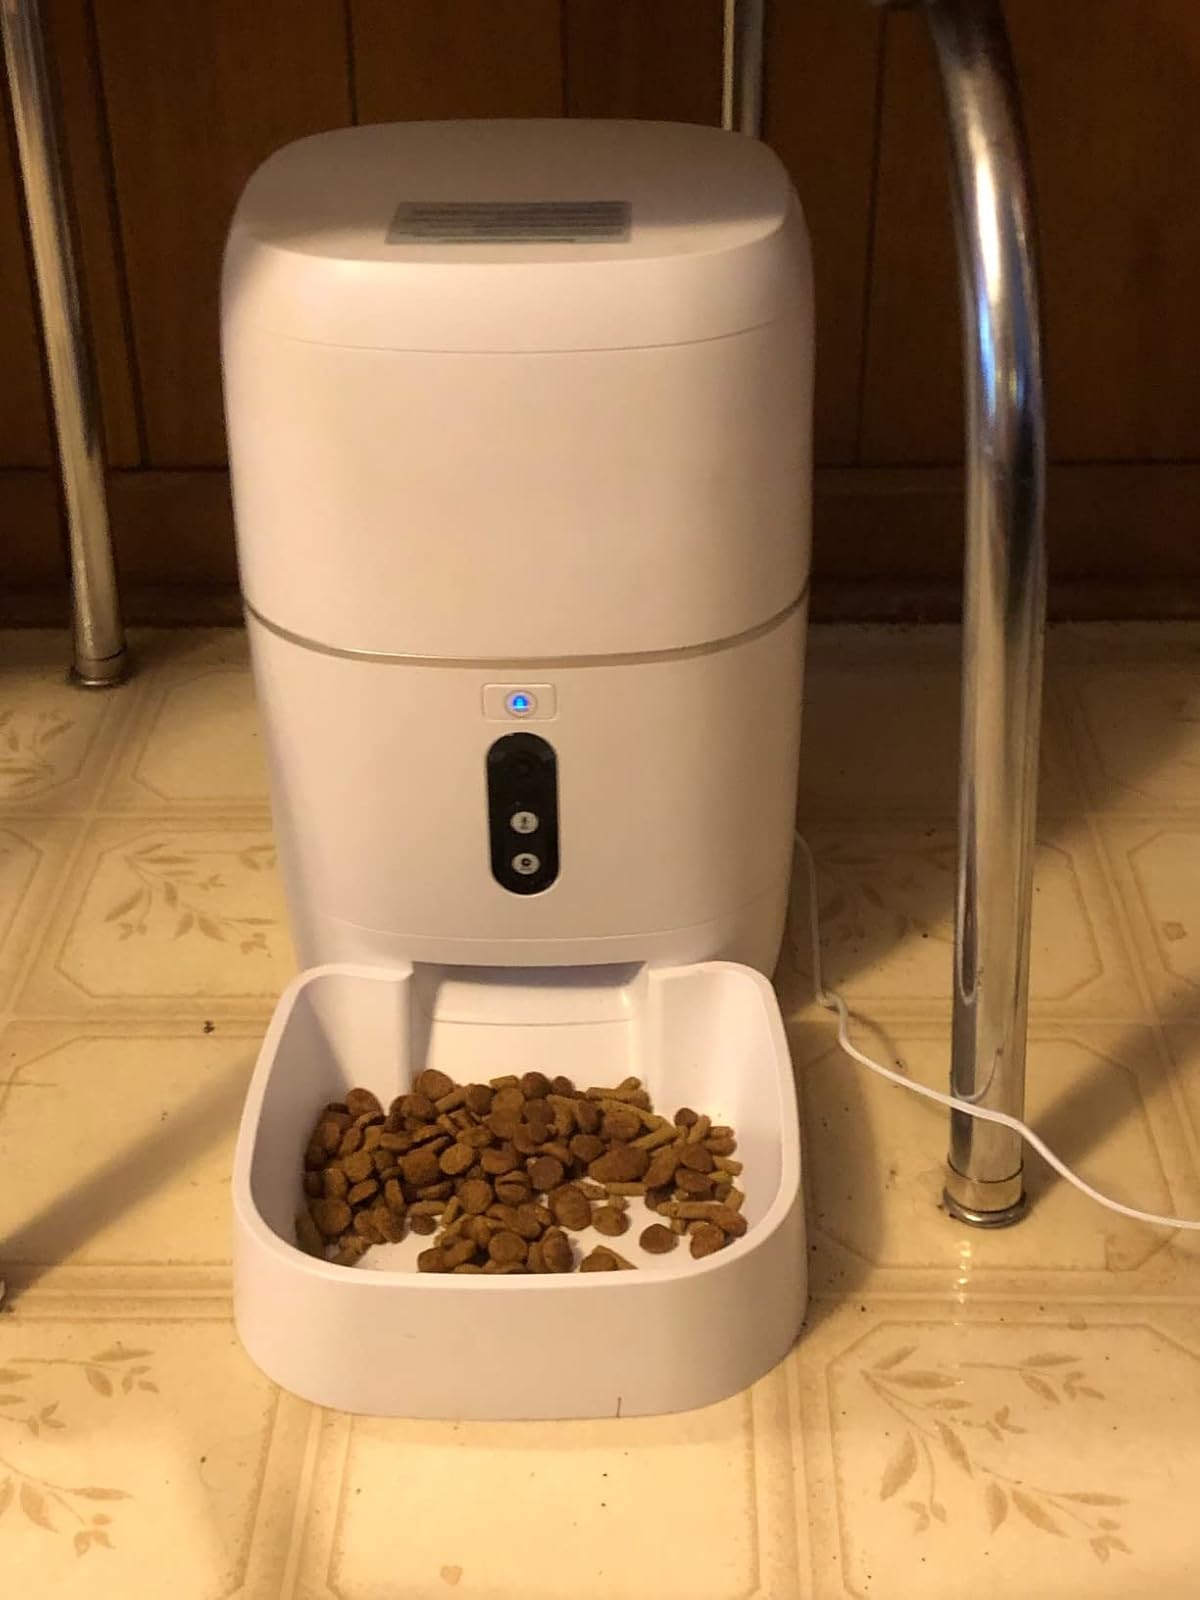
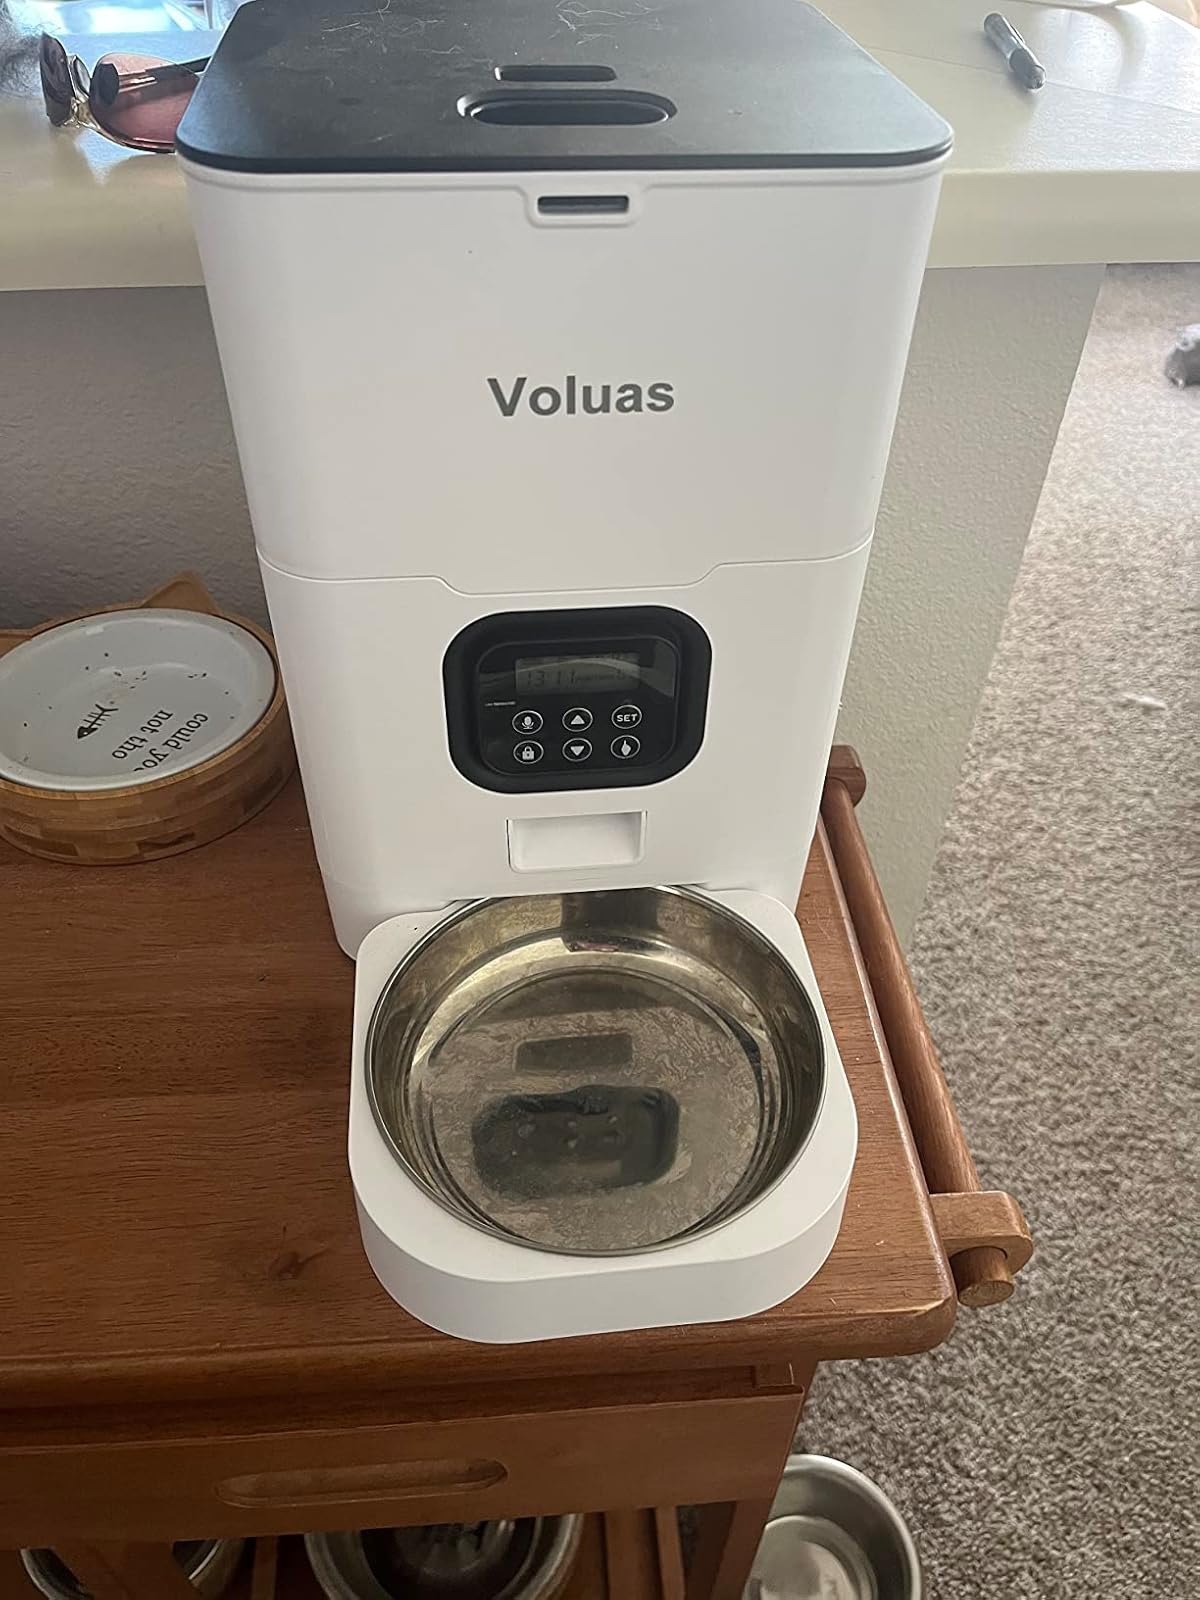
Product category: items_feeder
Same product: no